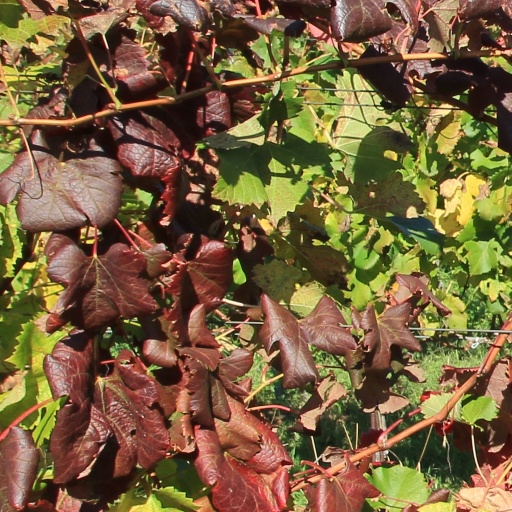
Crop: grape